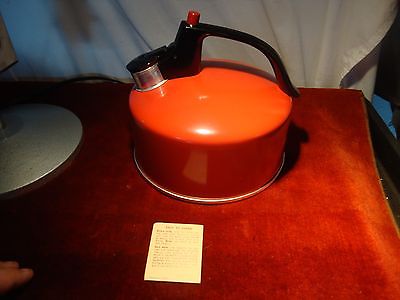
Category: kettle